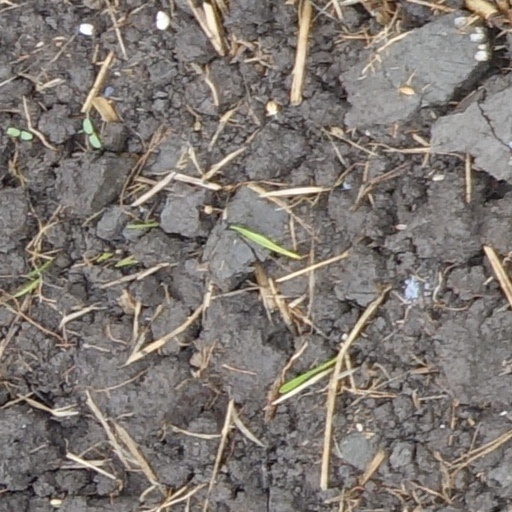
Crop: wheat